Marvin Piñón

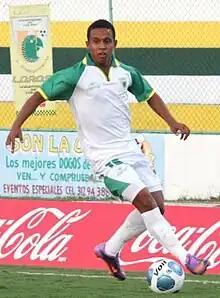
Piñon playing for Loros UdeC

Marvin Leonardo Piñón Polanco (born 12 June 1991) is a Mexican professional footballer who plays as a midfielder.